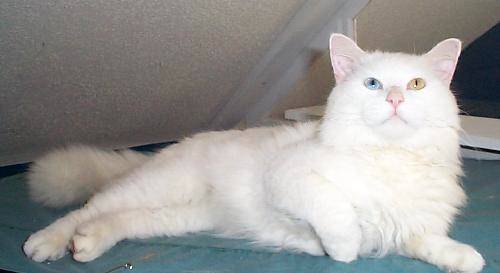
Label: cat